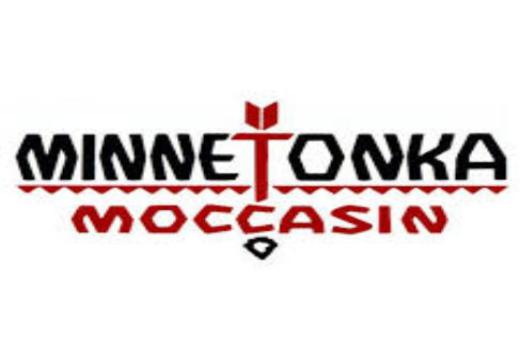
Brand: minnetonka
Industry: Clothes